Lock Haven, Pennsylvania

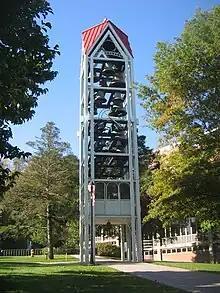
A three-dimensional vertical structure perhaps tall and wide by long is filled with tiers of large metal bells. The structure, standing in front of a large institutional building in a park-like setting, is supported by several metal legs. A sidewalk passes through the structure, which is open at the bottom to a height of perhaps .

Lock Haven is the county seat of Clinton County. According to the United States Census Bureau, the city has a total area of , of which is land. About , 6 percent, is water.